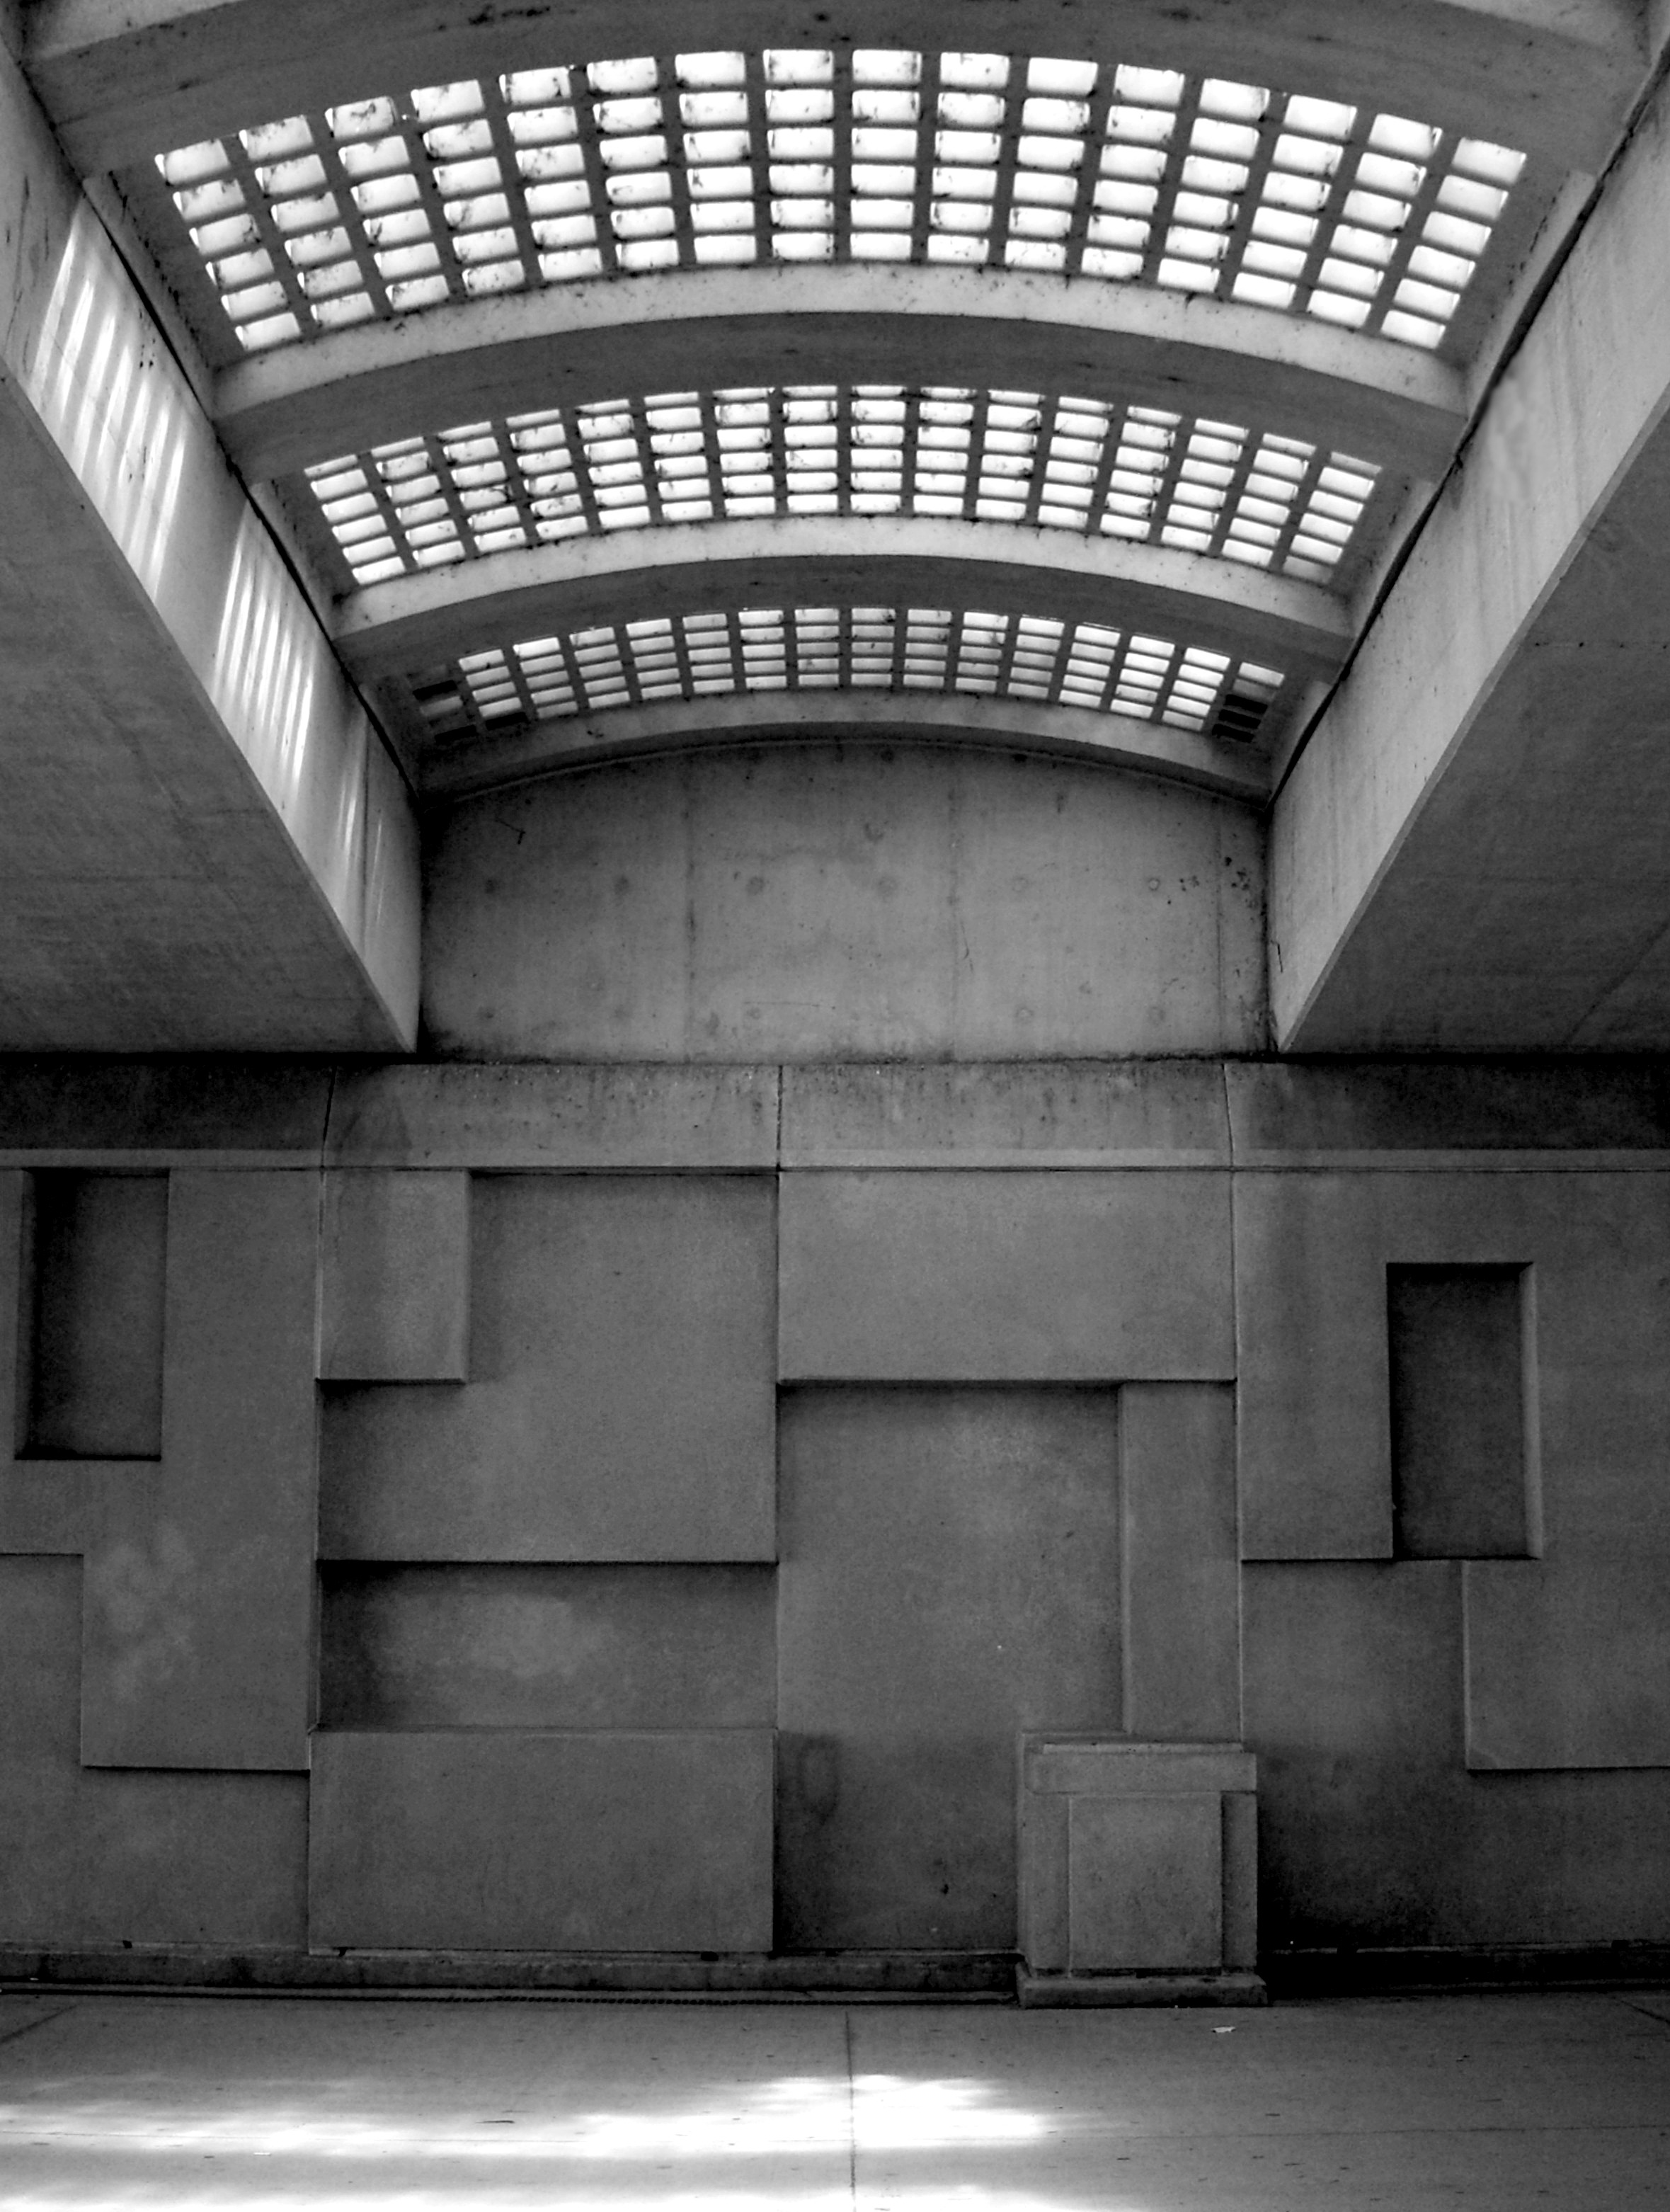
light, black and white, architecture, wood, white, window, wall, arch, line, color, chicago, facade, darkness, black, monochrome, symmetry, underpass, shape, urban area, monochrome photography